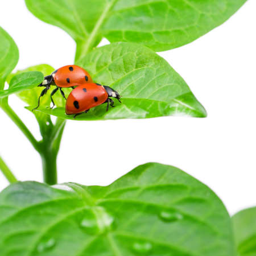
macro of a ladybug sitting on leaf , isolated on white background